E1 European long distance path

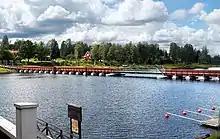
Österdalälven river near Gagnef

Svenska Turistföreningen is the organisation responsible for this section of the route.